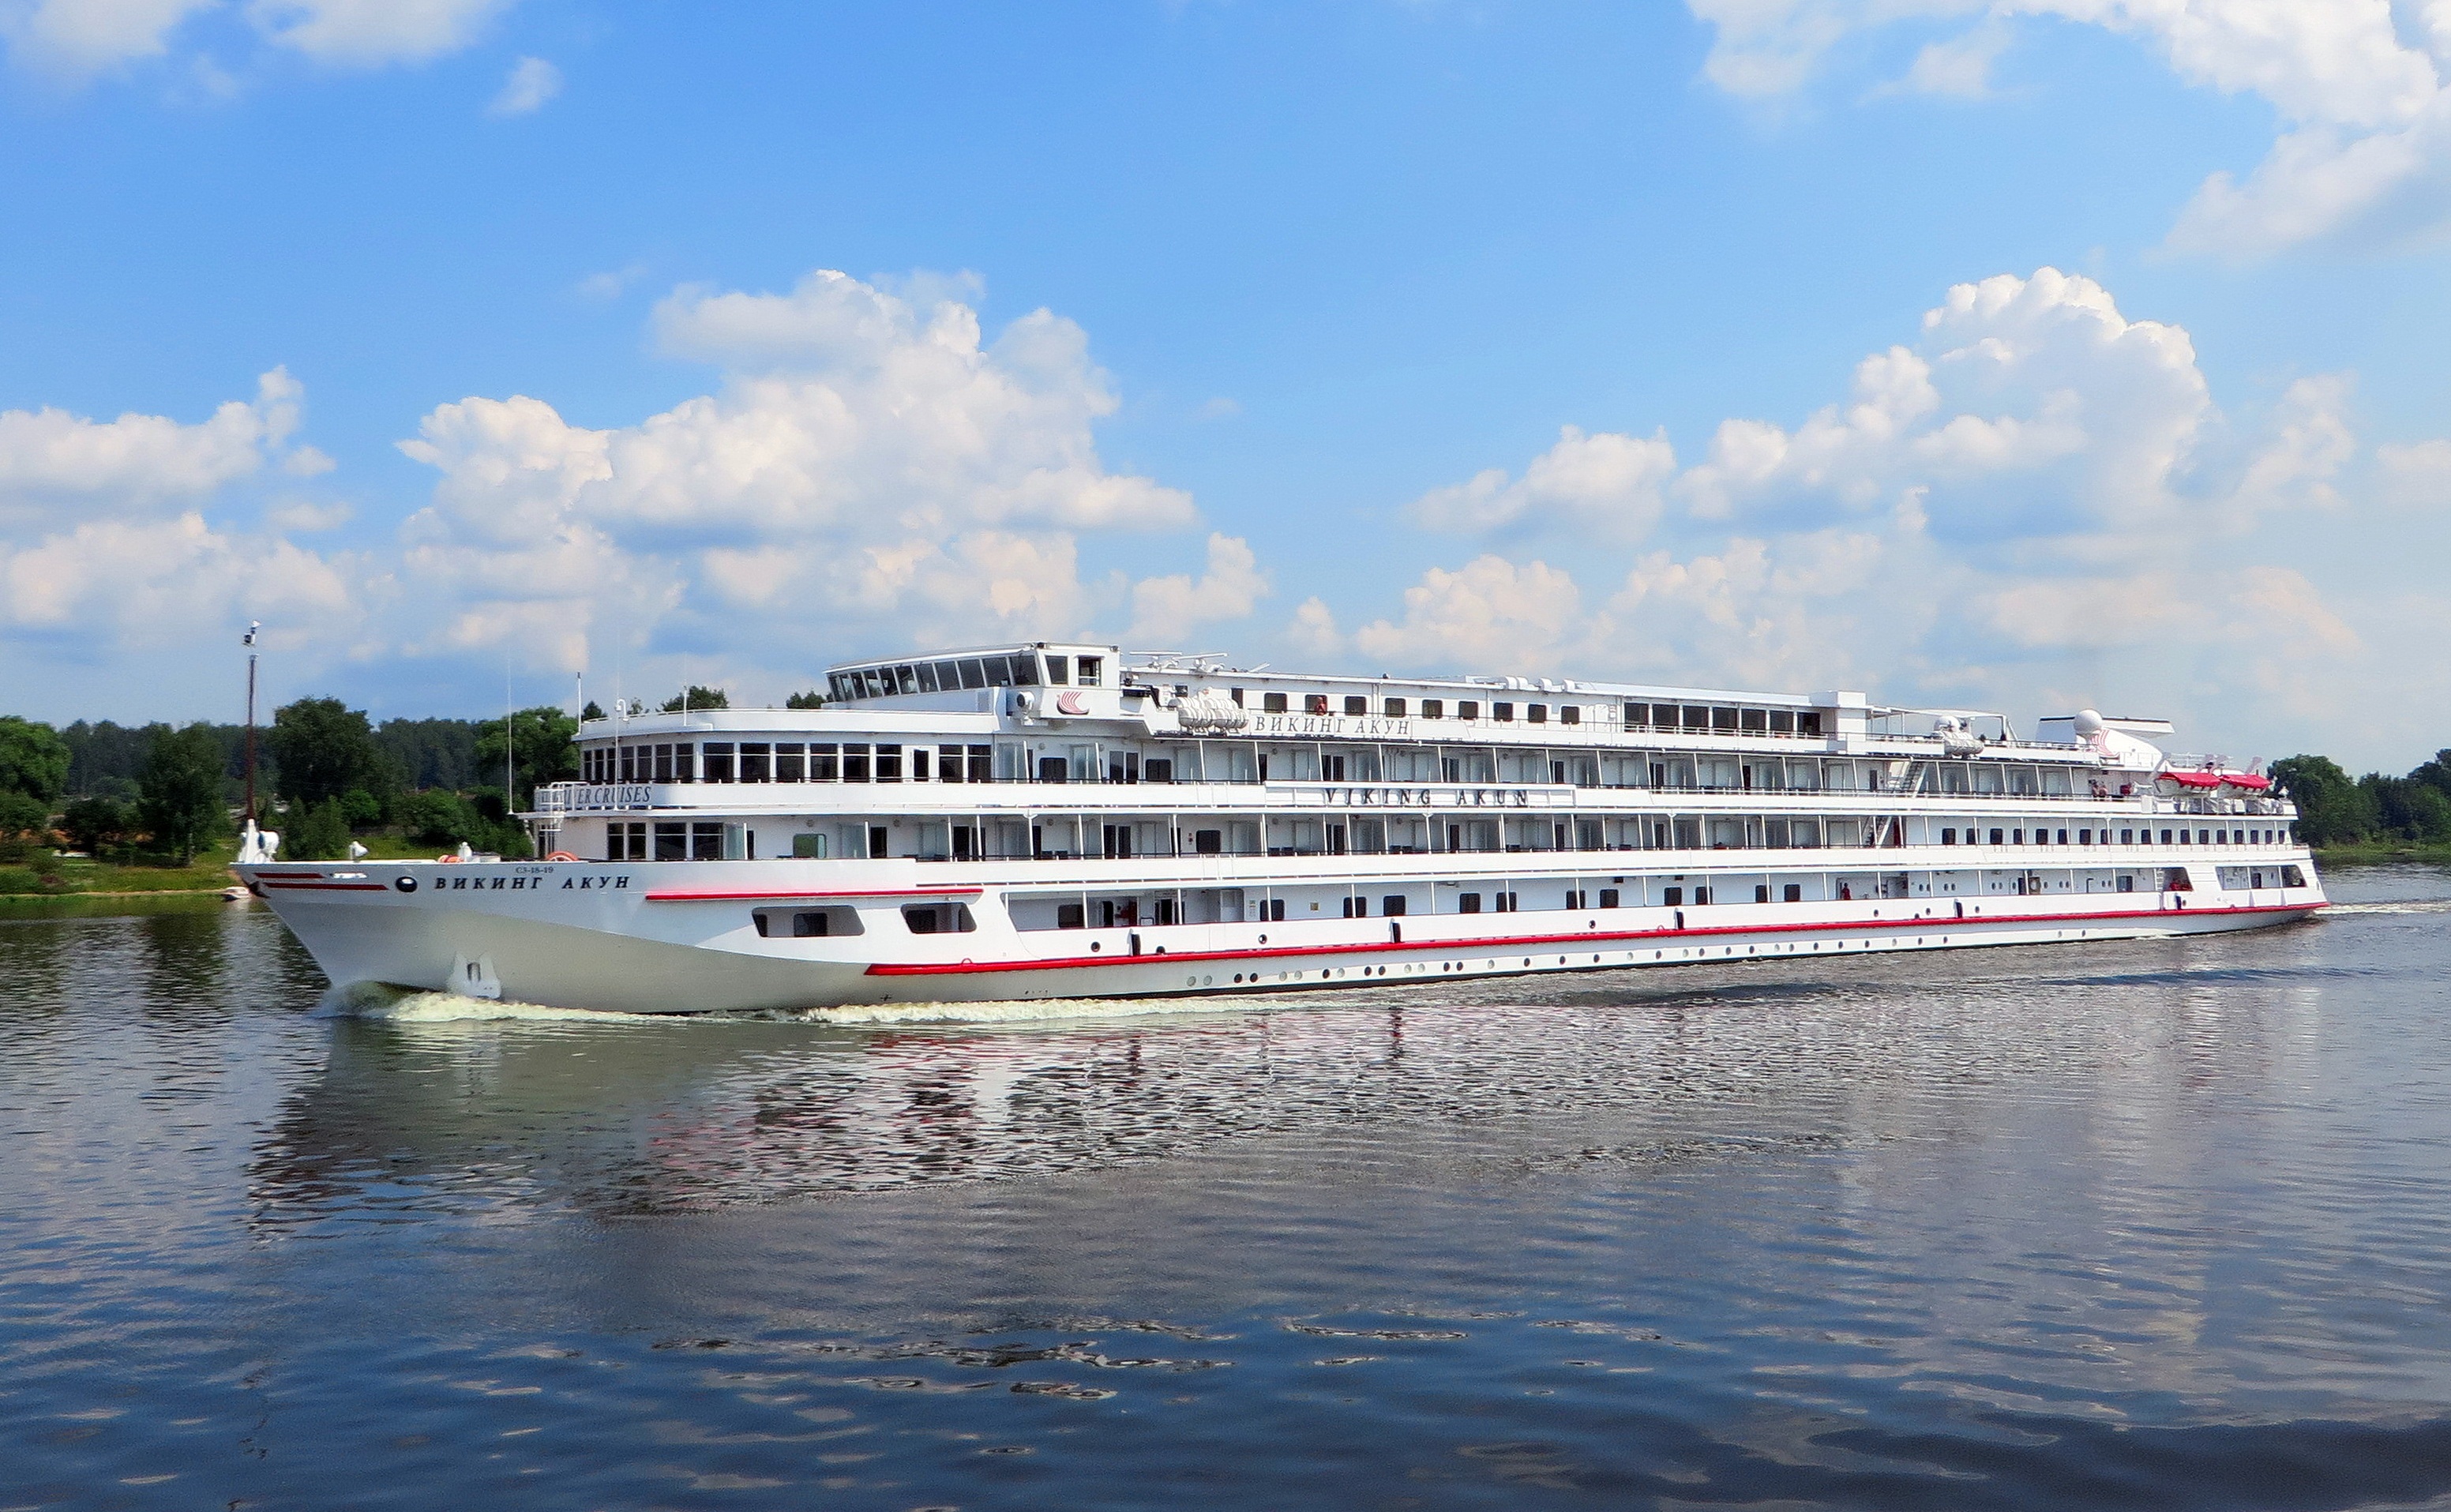
sea, boat, river, ship, vehicle, cruise, russia, watercraft, cruise ship, volga, light reflections, motor ship, passenger ship, ocean liner, river cruise